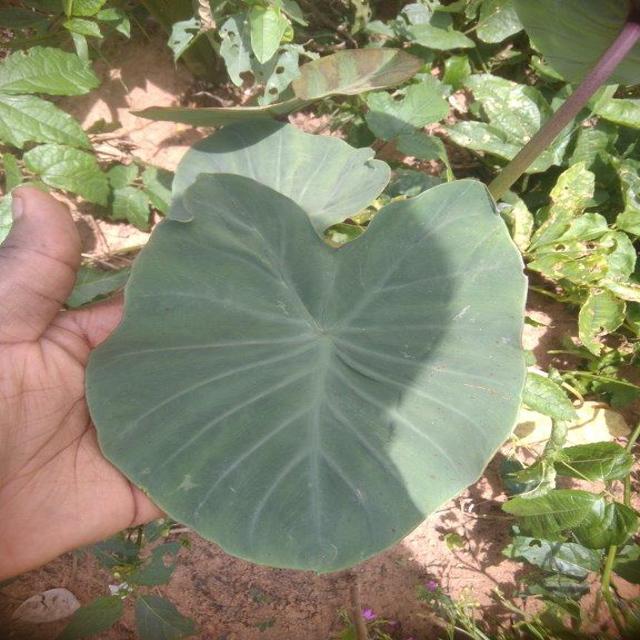
Label: Healthy